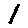
Label: 1